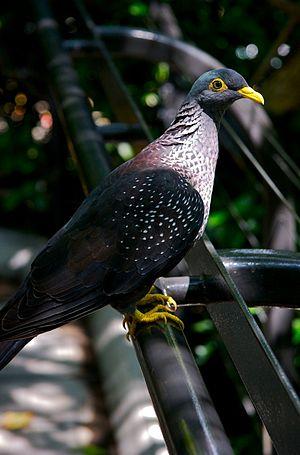
Le Pigeon rameron est une espèce d'oiseau appartenant à la famille des Columbidae.